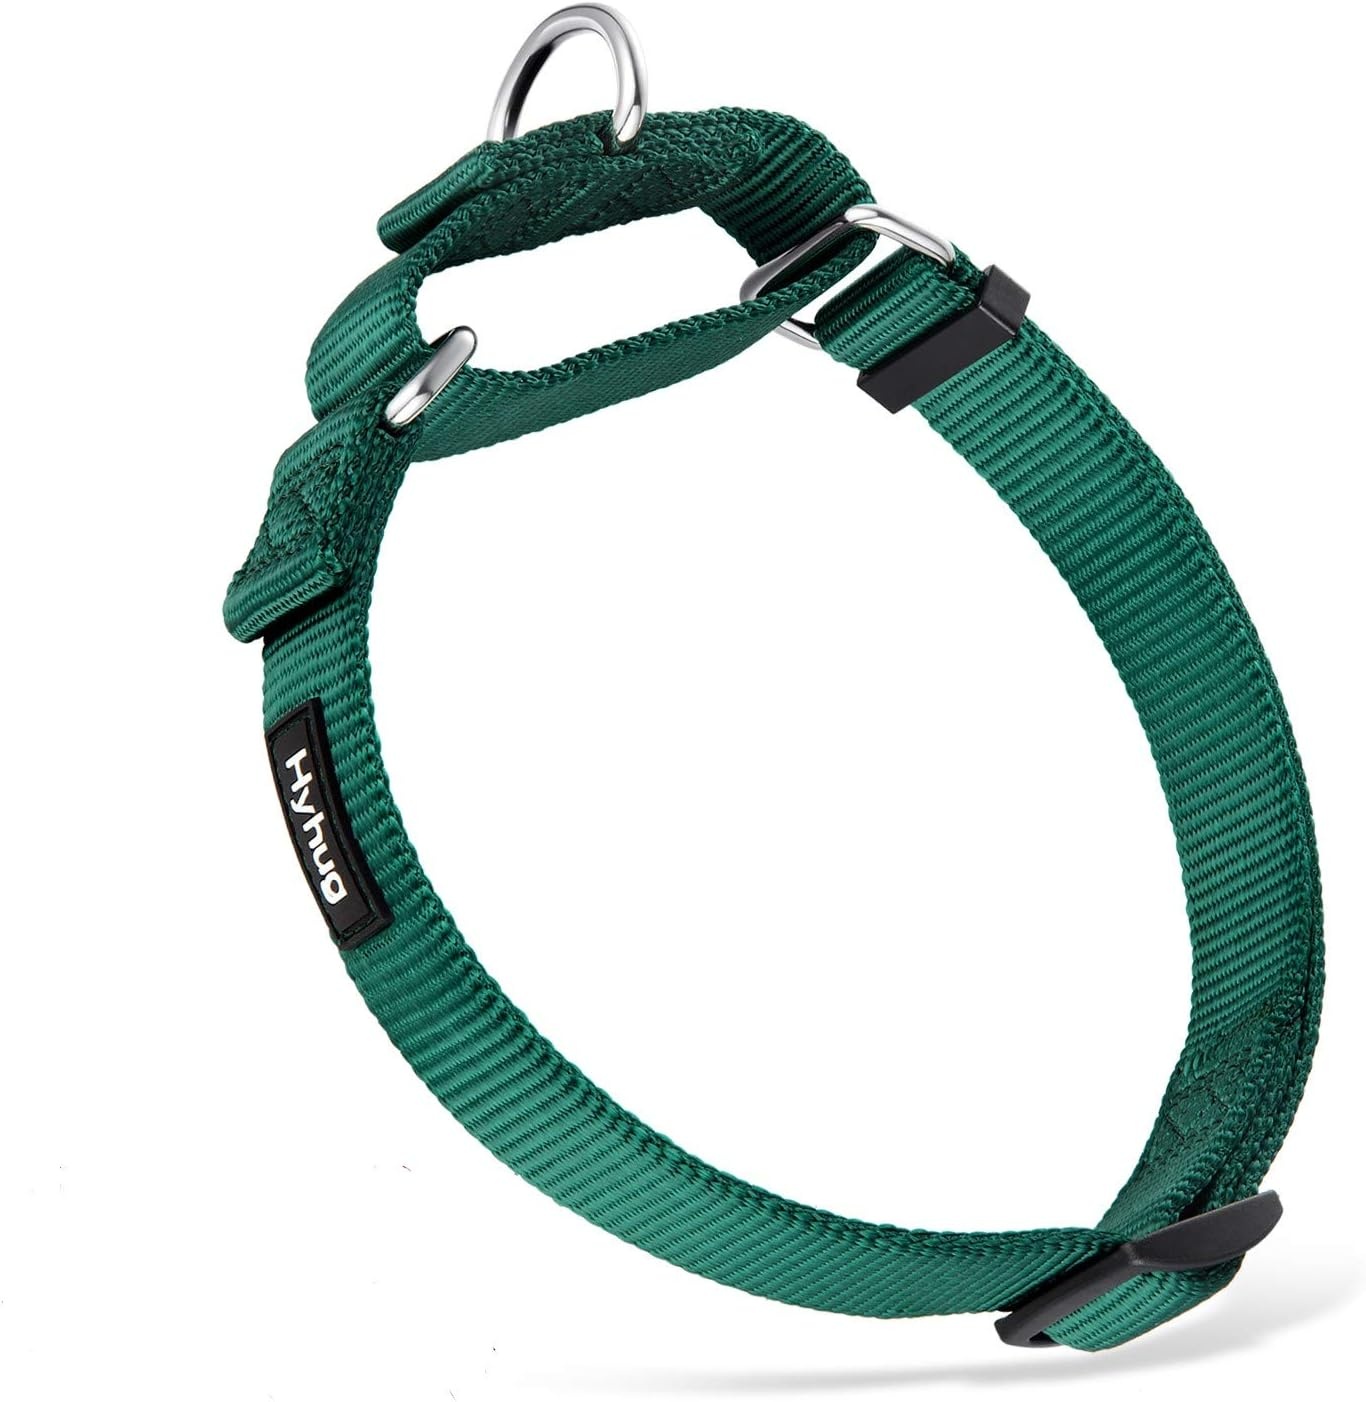
Hyhug Martingale Dog Collar Without Buckle: Anti Escape, No Slip Heavy - Duty Nylon, Colorfast & Adjustable for Medium Breeds（Medium, Solid Color Dark Green
Overview Pattern : Solid Color : Dark Green Material : Nylon Brand : Hyhug Item Display Dimensions : 18 x 0.79 x 0.09 inches About this item Size: M, adjustable length 14"-21" ( 0.79" width), for the proper fit when your dog wears it, please measure your dog's neck circumference and refer to the size chart picture we provided to choose the right size. Durable Construction: This martingale dog collar is made of sturdy and high quality nylon material. It also offers a wide variety of color options, and is suitable for dogs of all breeds and sizes, ensuring long-lasting durability. Buckle - Free: Martingale dog collars are designed for slip - on wear. They tighten moderately when pulled, with a limited tightening mechanism to prevent over - tightening. They automatically loosen when there's no pull. This gentle control eases dog walking and training Escape-Proof: This cute collar prevents dogs from escaping and corrects their behaviors. The martingale collar is excellent for training, allowing for gentle control and ensuring a safe and comfortable wearing experience. It's not suitable for tying up dogs! Colorfast: Our dog collars are professionally dyed. The colors penetrate deep into the fibers and attach firmly. Despite exposure to sunlight, rain, or multiple washes, the colors remain vibrant for a long time, enhancing your dog's wearing experience.
Brand: Hyhug
Category: Animals & Pet Supplies > Pet Supplies > Pet Collars & Harnesses > Martingale Collars